Ratchet & Clank: Going Commando

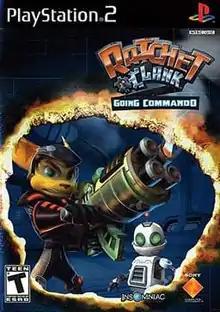
North American box art

Ratchet & Clank: Going Commando, known as Ratchet & Clank 2: Locked and Loaded in Australia and most PAL countries, is a 2003 third-person shooter platform video game developed by Insomniac Games and published by Sony Computer Entertainment for the PlayStation 2. It is the second game in the "Ratchet & Clank" series, following "Ratchet & Clank". David Kaye reprises his role as Clank while James Arnold Taylor replaces Mikey Kelley as Ratchet.